Oliver P. Smith

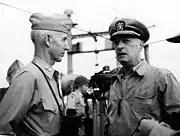
Major General O. P. Smith (left) and Vice Admiral James H. Doyle, USN, confer on board , immediately prior to the Inchon Invasion.

Named Commanding General of the 1st Marine Division in June 1950, Major General Smith led his division through the bitter campaigns of the Korean War – from the late summer assault at Inchon, to the sub-zero winter drive north to the Chosin Reservoir.